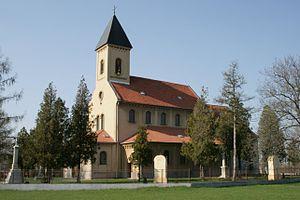
Bruty est une commune du district de Nové Zámky, dans la région de Nitra, en Slovaquie.